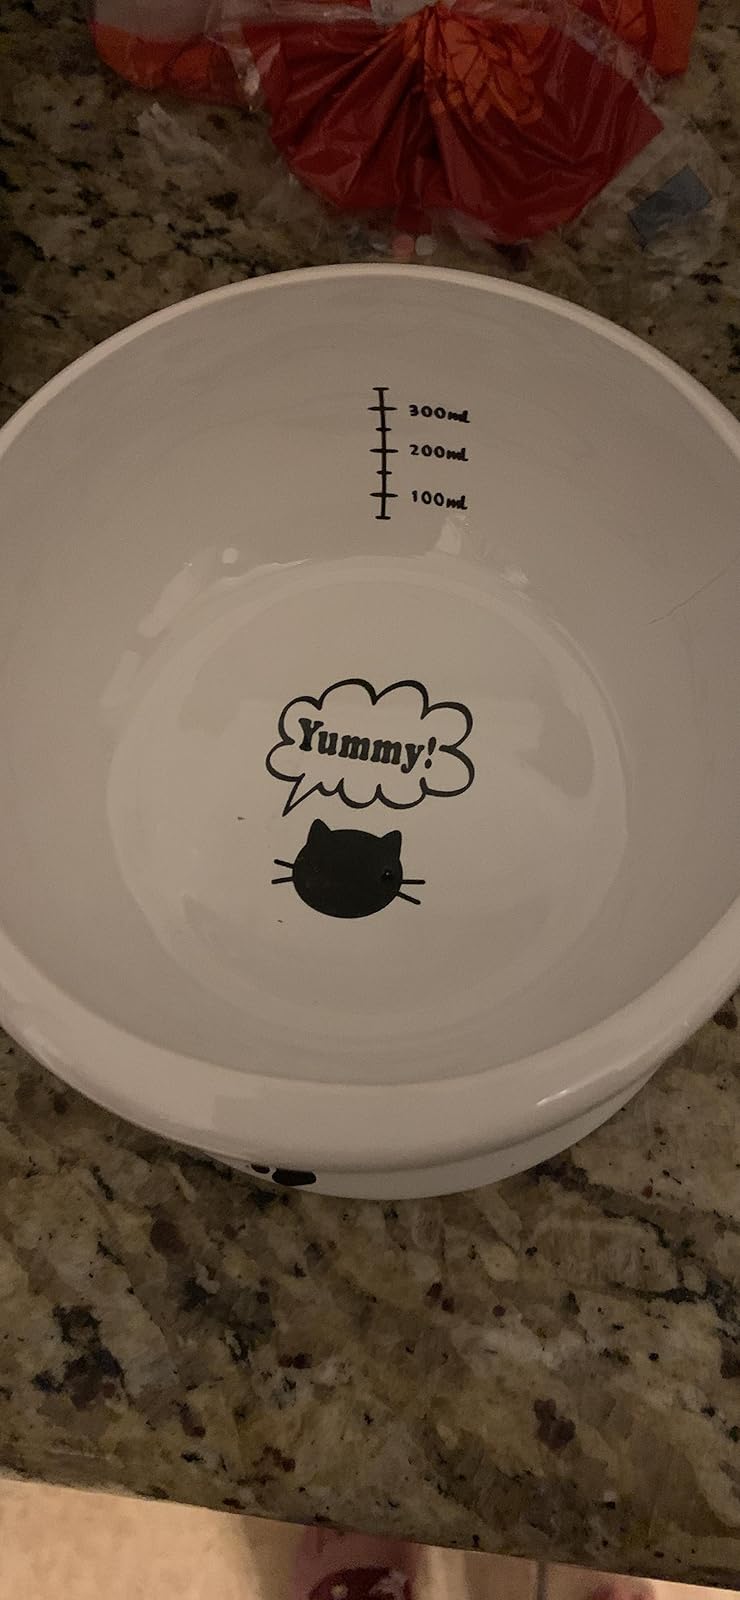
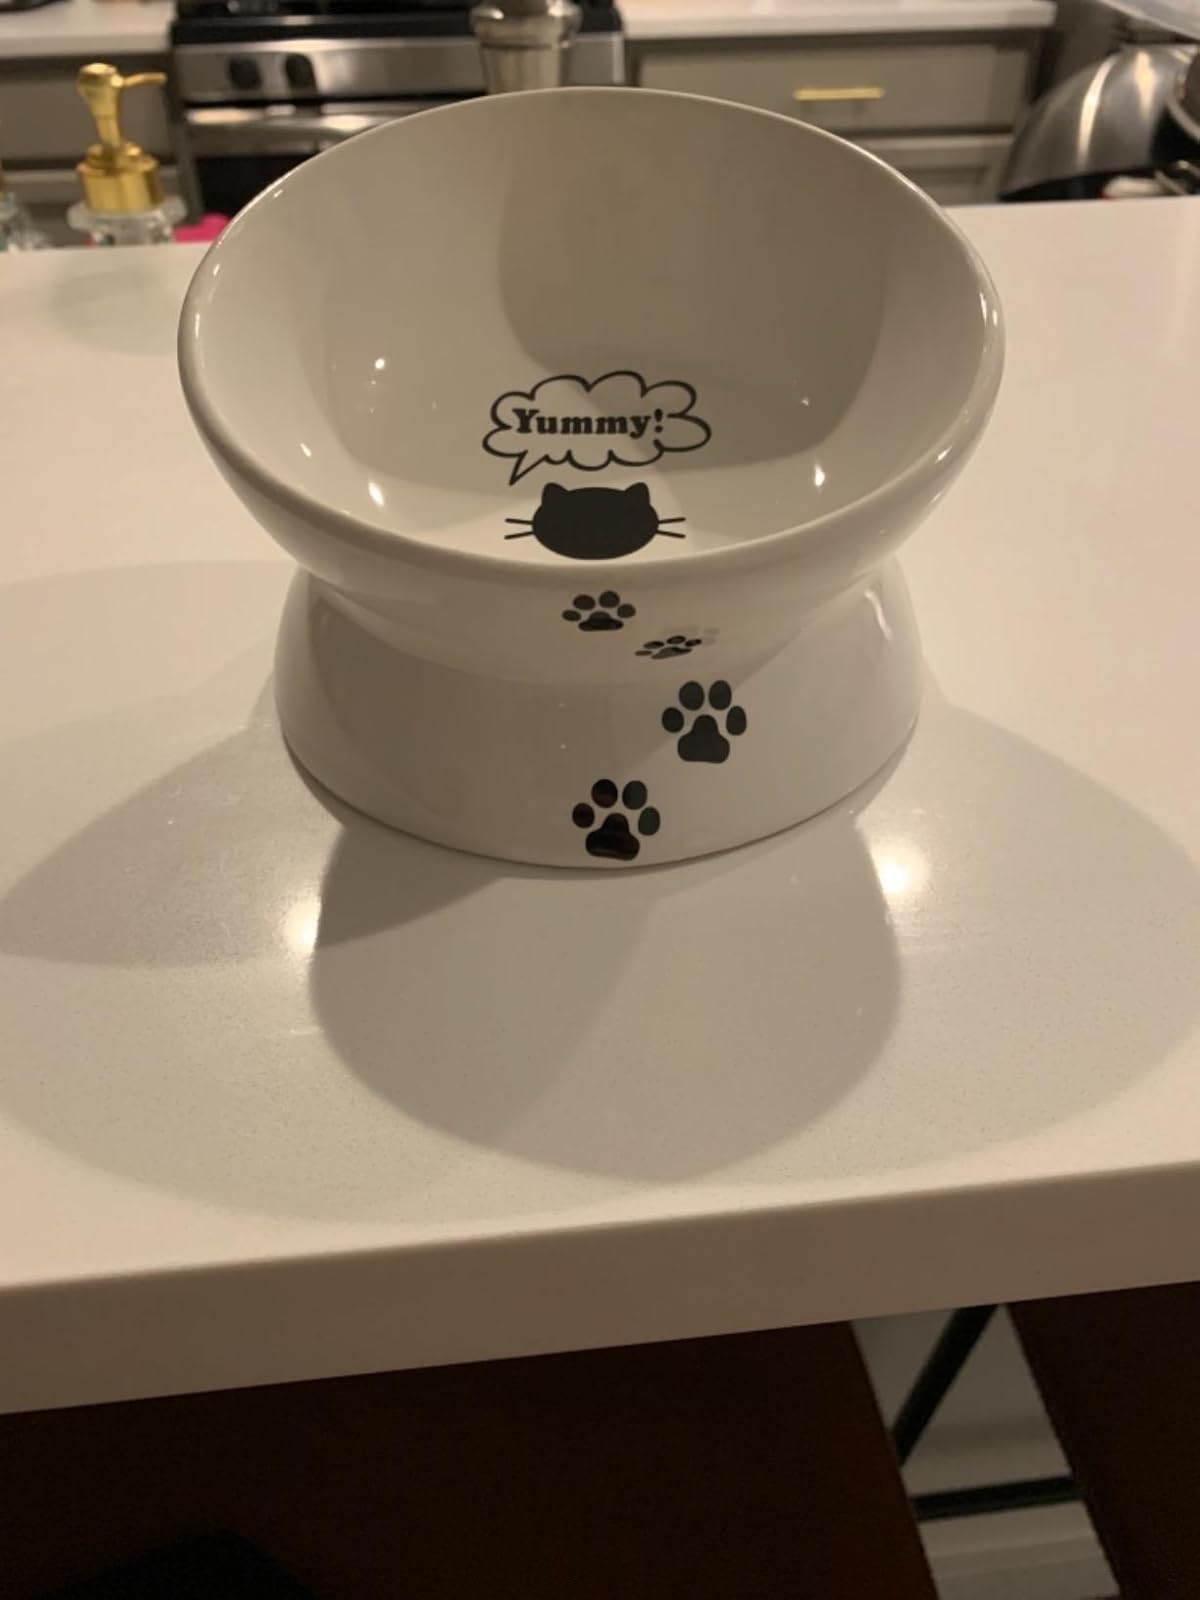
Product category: items_bowl
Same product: yes